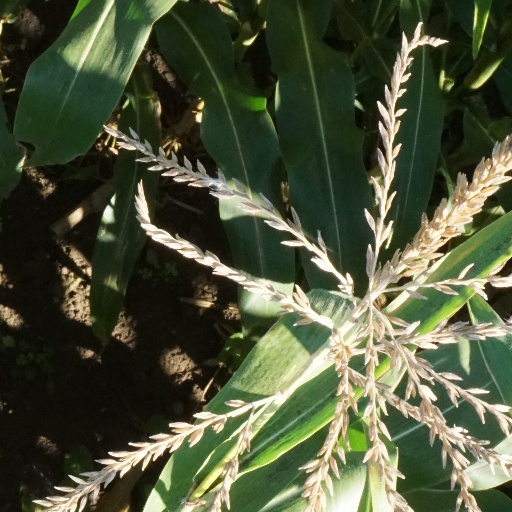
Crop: maize; corn